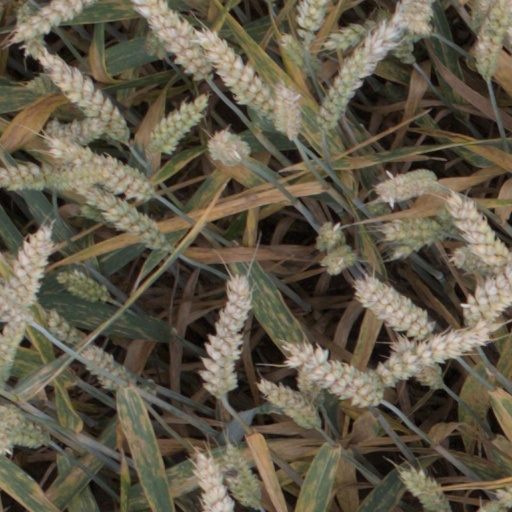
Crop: wheat